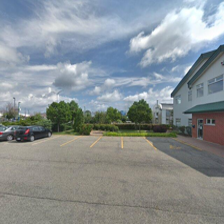
Label: streetView